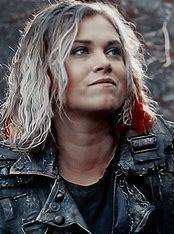
Brand: Clarks
Model: 100